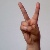
The image shows a hand gesture representing the letter 'V' in Indian Sign Language.